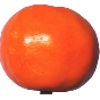
Label: Clementine 1